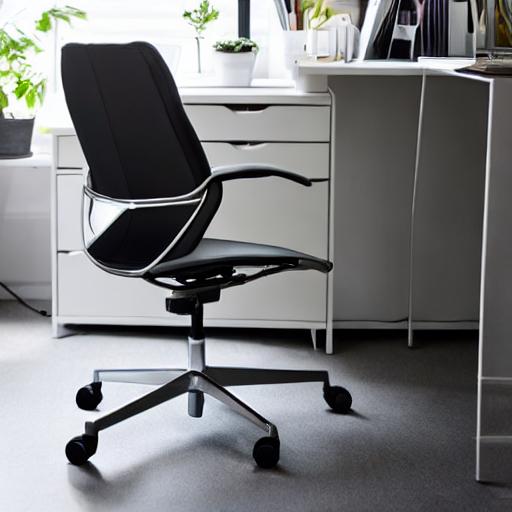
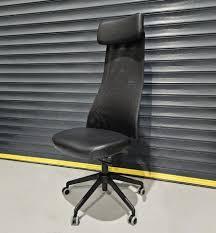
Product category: items_chair
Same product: no